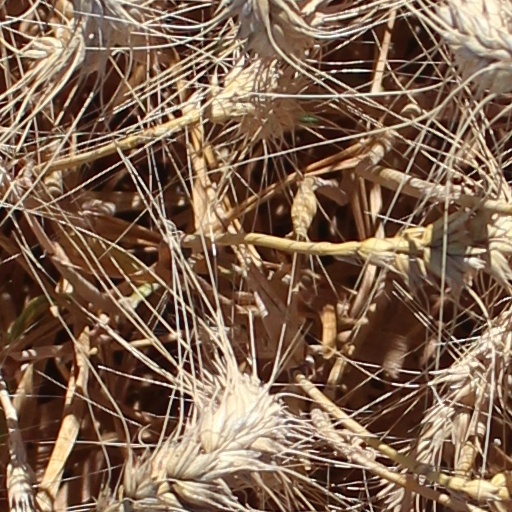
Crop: wheat